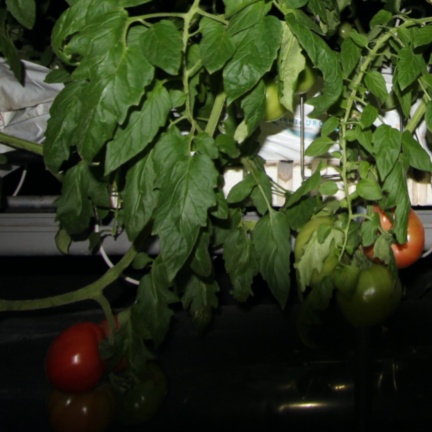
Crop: tomato